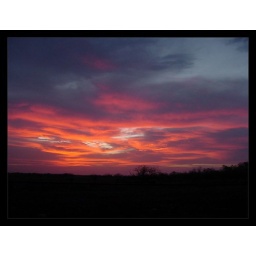
Taken on the road home somewhere in the King Ranch.